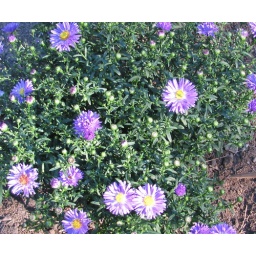
Asters in the flower bed for fall.